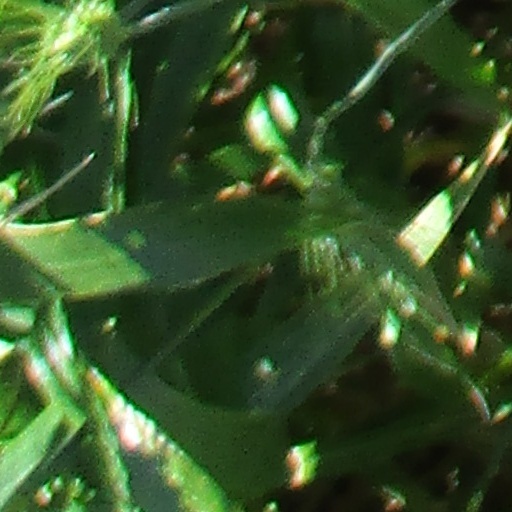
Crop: wheat